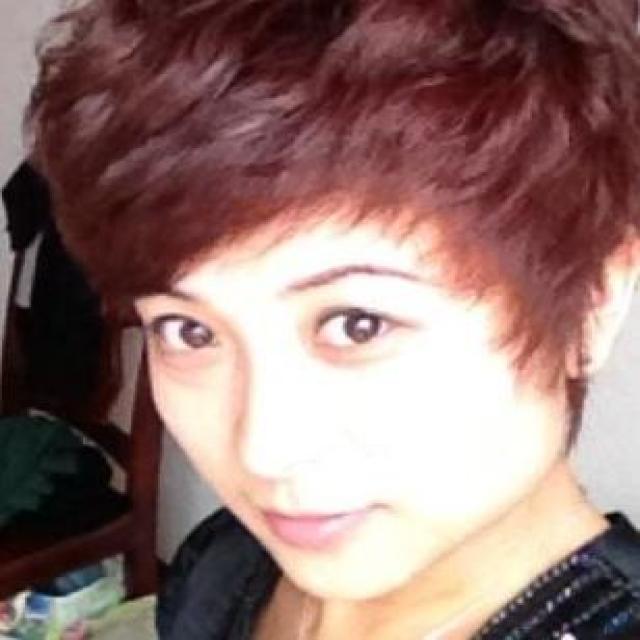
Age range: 21-44